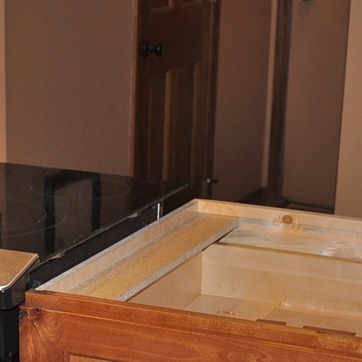
Material: glass